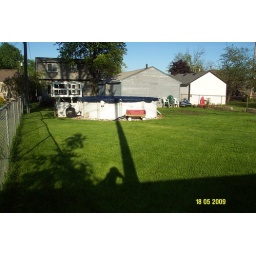
around the house fish day 020